SS Amerika (1905)

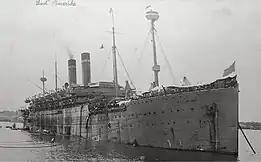
USAT "America", 1919

Foreshadowing the Magic Carpet operations which would follow World War II, a massive effort was made after the armistice to return the veterans of the American Expeditionary Force to the United States. "America" participated in this effort which commenced on 21 February when the ship sailed for Brest, France, and concluded on 15 September. Between that time, the transport made eight round-trip voyages to Brest. The western terminus was Hoboken, New Jersey for seven voyages and Boston, Massachusetts for the other. Among the 46,823 passengers whom she brought back from France was Benedict Crowell, the Assistant Secretary of War who was embarked in the ship on her last voyage as a Navy transport.